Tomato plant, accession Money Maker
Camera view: bottom (45 deg); turntable rotation: 270 degrees
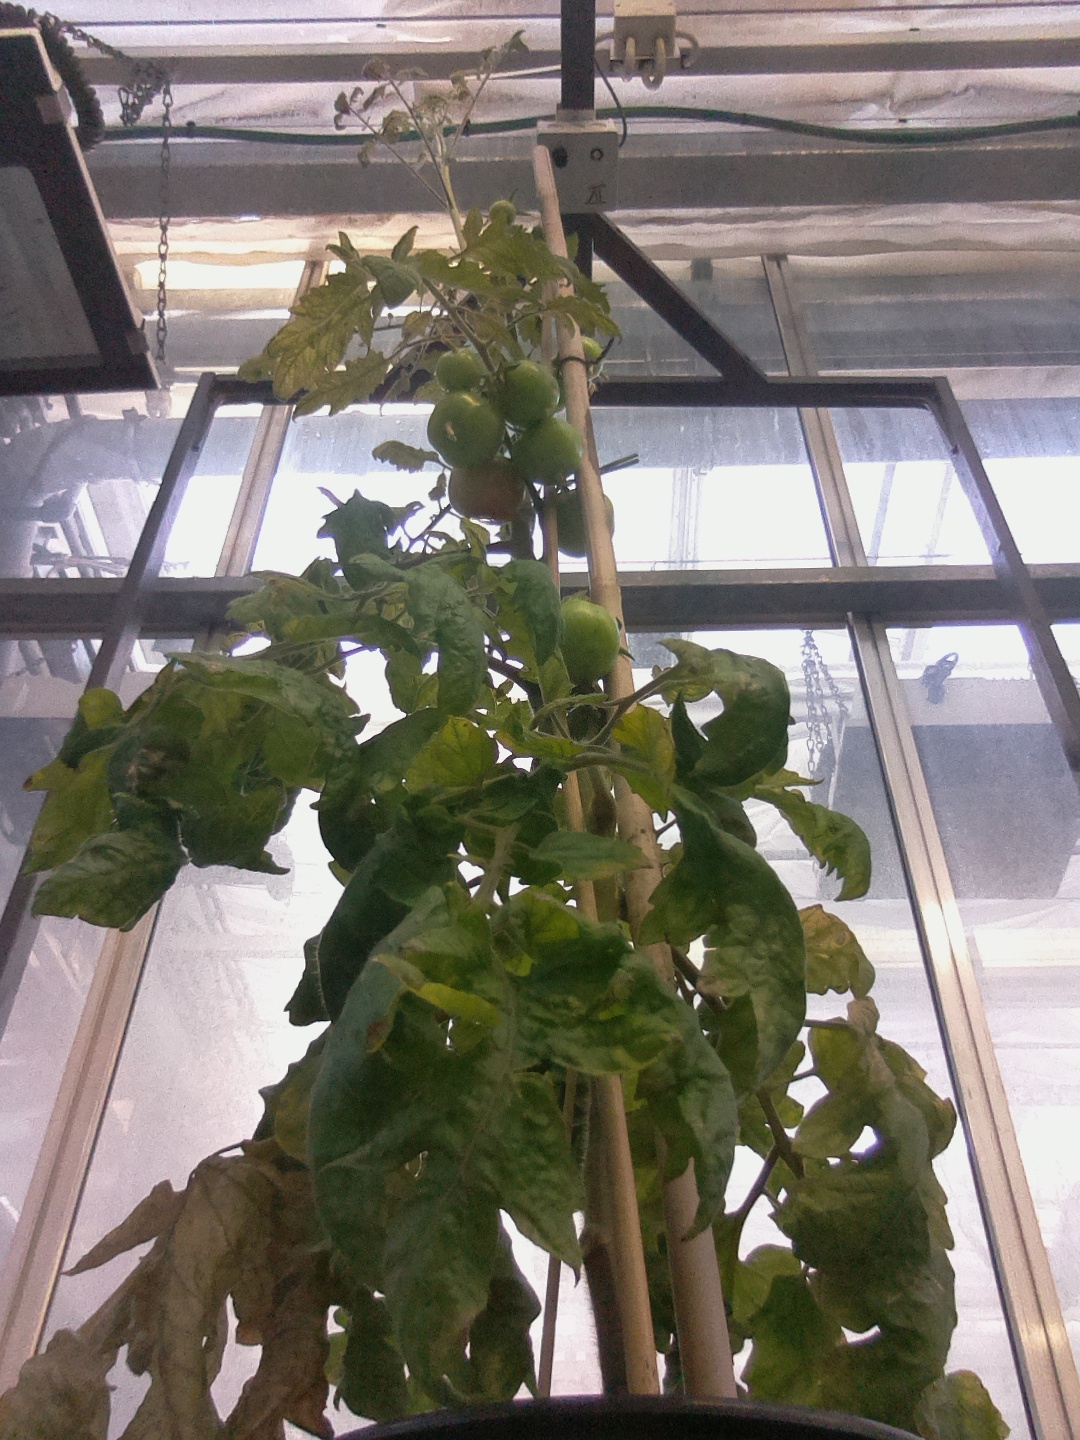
BBCH growth stage 79: 90% -100% of final fruit size